Atma Siddhi

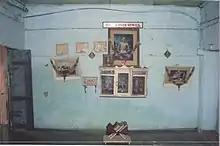
The room where "Atma Siddhi" was composed

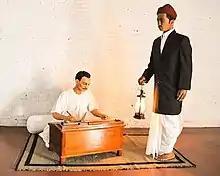
The statues of Shrimad Rajchandra and Ambalal erected in Nadiad Ashram commemorating composition of "Atma Siddhi"

At Nadiad, Kheda district of Gujarat, one of the disciple of Shrimad, Sobhagyabhai requested him to put up the subject matter of the letter in a poetry form, as it would be difficult to memorise the letter. Hence at this suggestion, Shrimad composed the 142 verse poetry in Gujarati called "Atma-siddhi". According to the legend, when Sobhagyabhai requested Shrimad, it was already night time. Hence, when Shrimad composed and wrote down the verses—all 142 verses within 90 minutes—his another disciple Ambalal stood with a lantern in hand while Shrimad was writing. He then instructed Ambalal to make out four copies of the manuscript and give one copy each to his disciples; Sobhagyabhai, Ambalal himself, Lalluji Maharaj and Zaveri Maneklal Ghelabhai. He instructed Lalluji to study and reflect upon the Atmasiddhi in solitude.